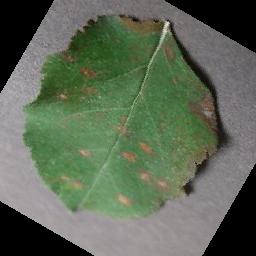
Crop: apple
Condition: cedar_rust